Jacob Aaron Westervelt

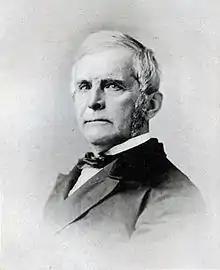
Westervelt in the 1870s

Jacob Aaron Westervelt (January 20, 1800 – February 21, 1879) was a renowned and prolific shipbuilder who constructed 247 vessels of all descriptions during his career of over 50 years. From 1853 until 1855 he was Mayor of New York City.